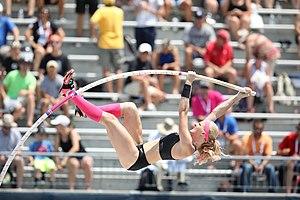
Sandi Morris est une athlète américaine, spécialiste du saut à la perche. Le 9 septembre 2016, elle devient la 2ᵈᵉ femme à franchir la barre des 5,00 mètres en plein air lors du Mémorial Van Damme de Bruxelles.